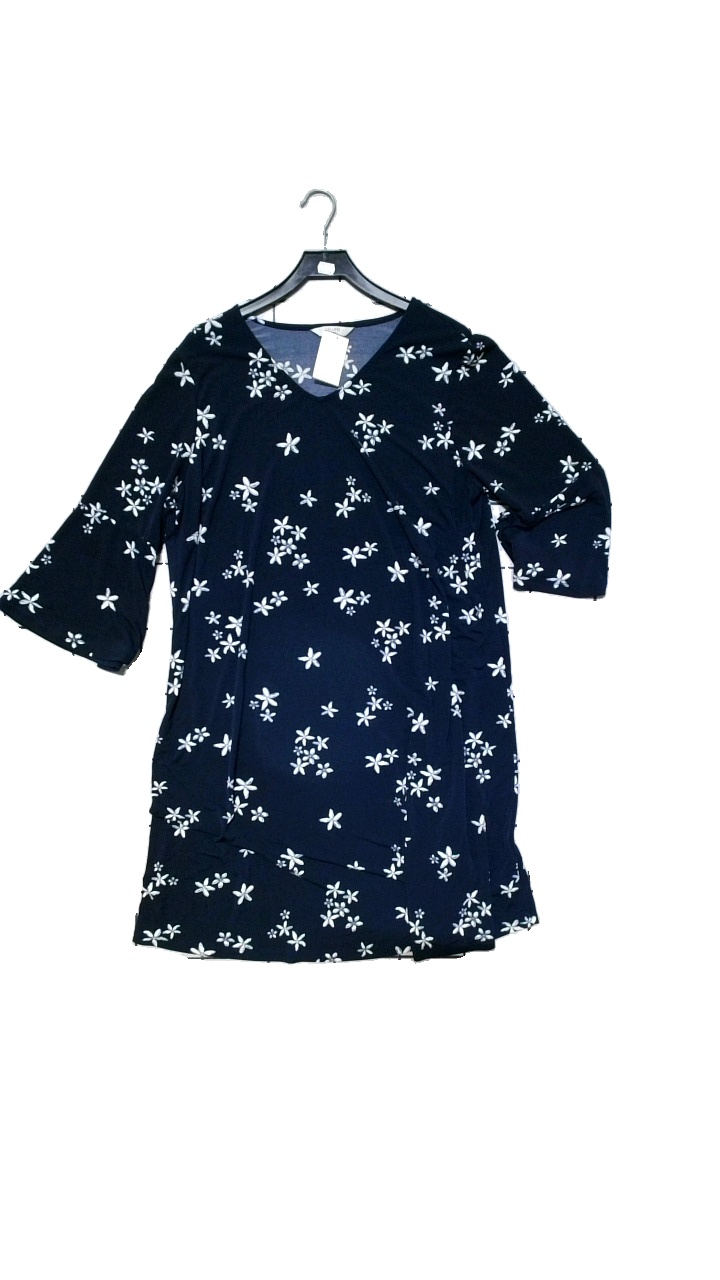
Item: Dress (Ladies)
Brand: Cellbes
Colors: Blue, White, Multicolor
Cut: V-collar
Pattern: Floral print
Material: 95% polyester, 5% elastane
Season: Summer
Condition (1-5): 3
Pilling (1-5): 3
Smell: Minor
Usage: Reuse
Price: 50-100